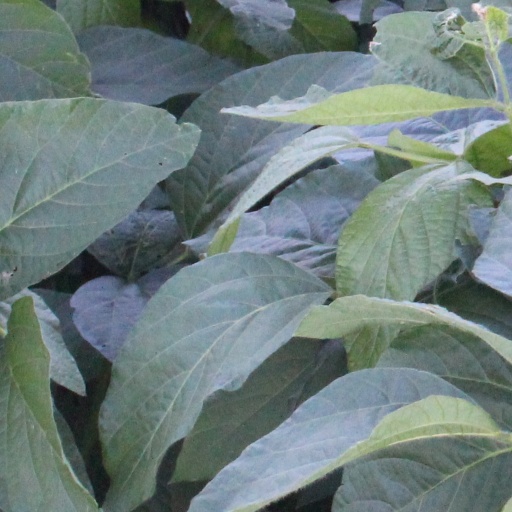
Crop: soybean